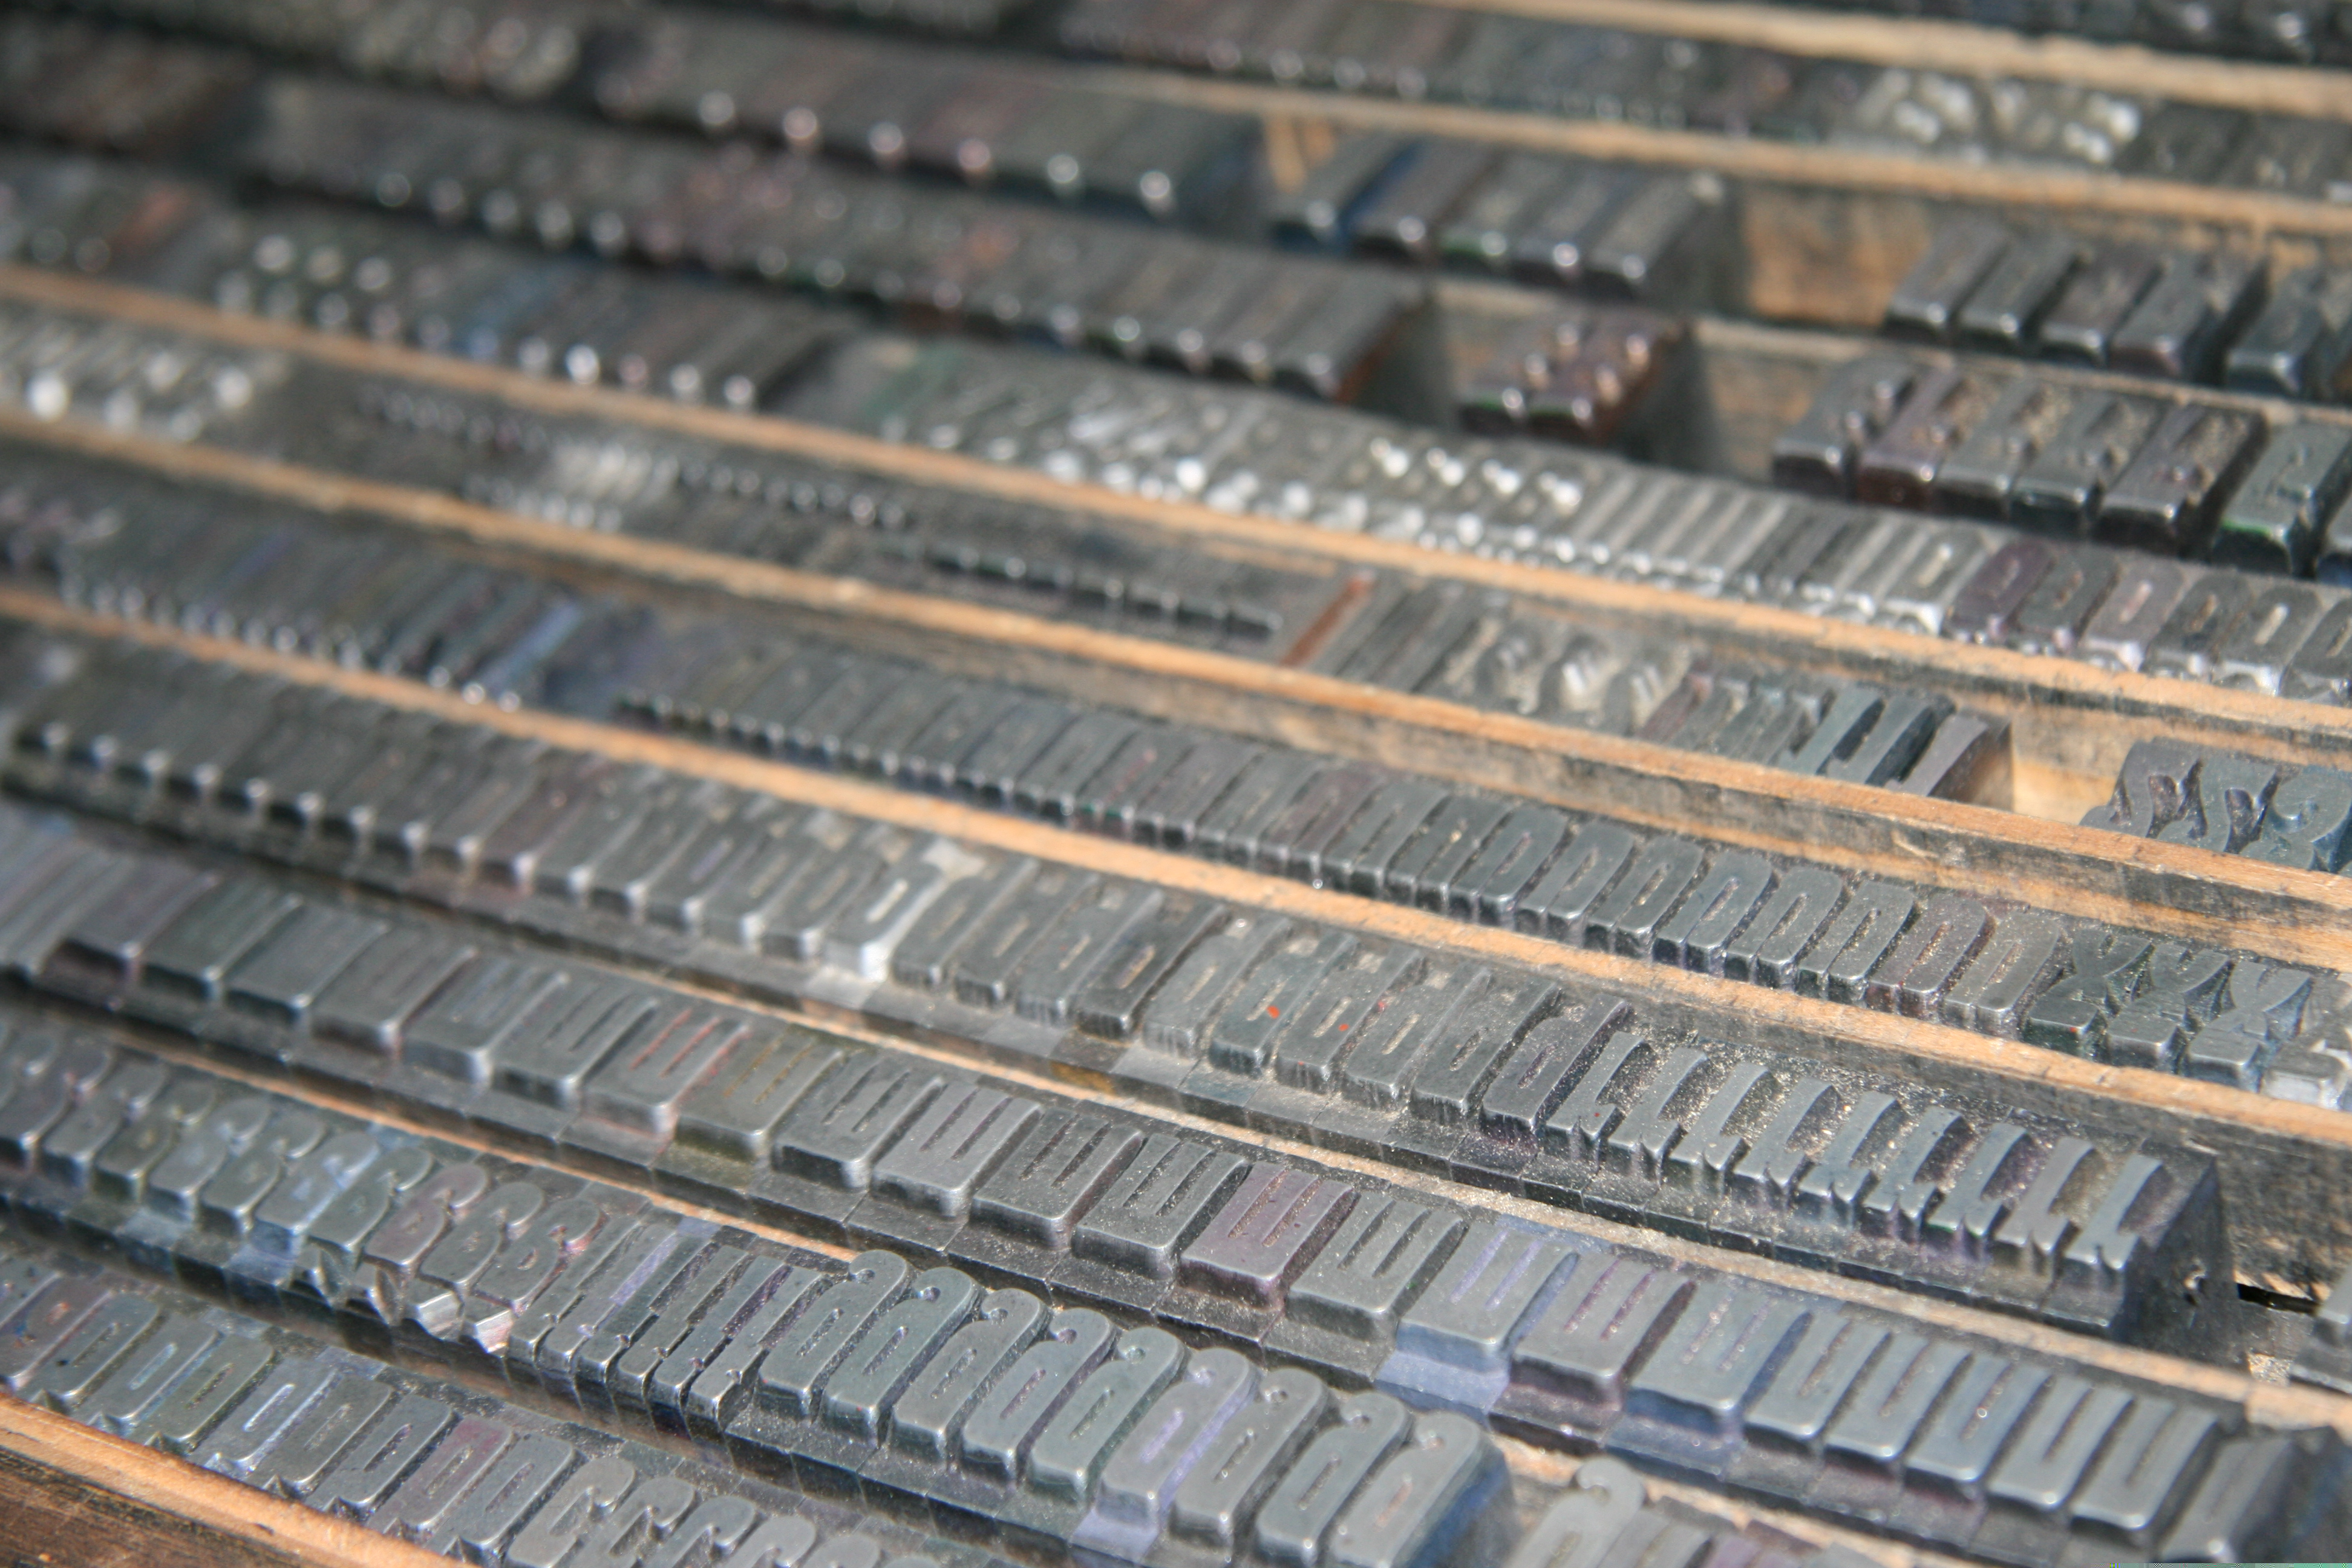
typography, metal, material, steel, line, composite material